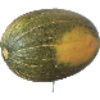
Label: melon_piel_de_sapo